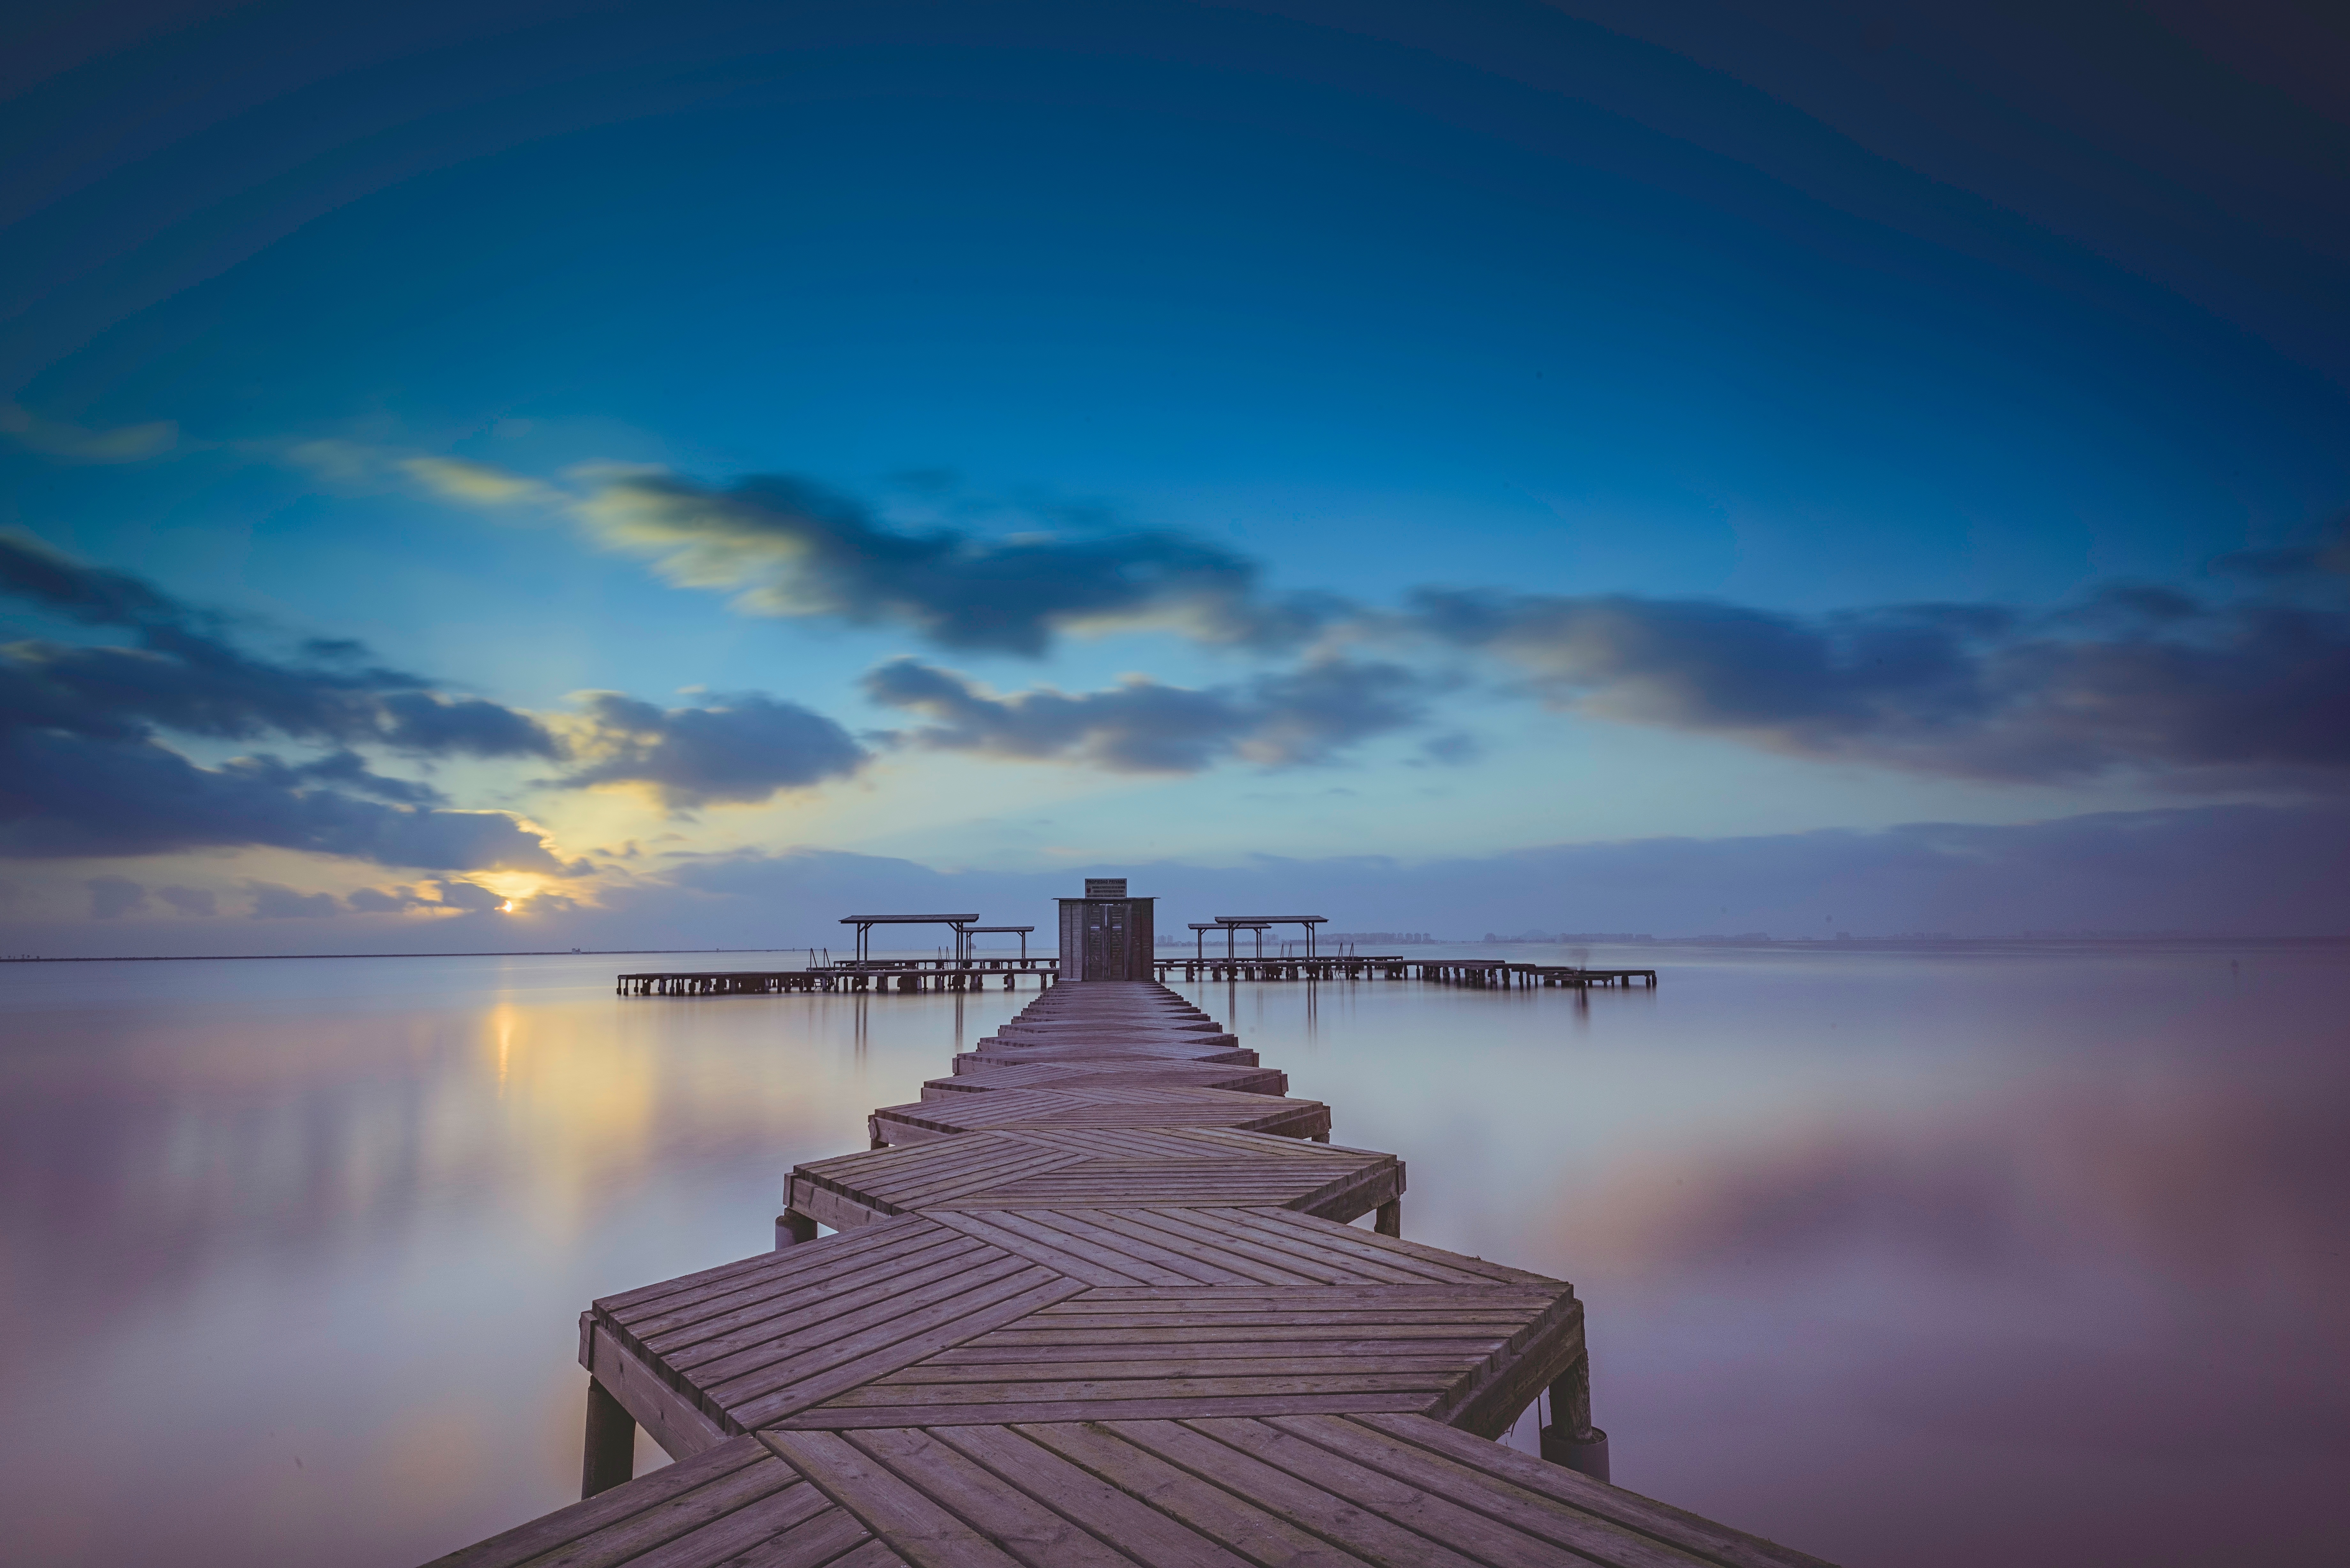
sea, coast, ocean, horizon, cloud, sky, sunrise, sunset, sunlight, morning, dawn, atmosphere, dusk, evening, reflection, tower, bay, afterglow, meteorological phenomenon, atmospheric phenomenon